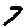
Label: 7